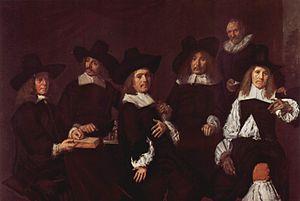
1664 est une année bissextile commençant un mardi.
Les régents forment, aux XVIᵉ, XVIIᵉ et XVIIIᵉ siècles, l'aristocratie des Provinces-Unies. Ils dirigent les Provinces-Unies en siégeant aux États généraux et provinciaux, aux conseils municipaux des villes néerlandaises ainsi qu'à la tête de certaines organisations. Ils ne constituent pas formellement une classe héréditaire, bien qu'ils en soient une de facto. À partir de la fin du Moyen Âge, les villes néerlandaises sont dirigées par les riches familles de marchands qui, peu à peu, constituent un groupe fermé. Les classes inférieures des guildes et des schutterijen pouvaient initialement contrebalancer l'influence des régents mais l'administration des villes a pris au tournant des années 1650 un caractère oligarchique. Les familles de régents se réservent les fonctions administratives au moyen d'arrangements quasi-formels. Leur influence n'a été rabaissée qu'à la faveur de la révolte orangiste de 1747 qui rétablit le stathoudérat et de la révolution batave qui chasse les régents en 1785.